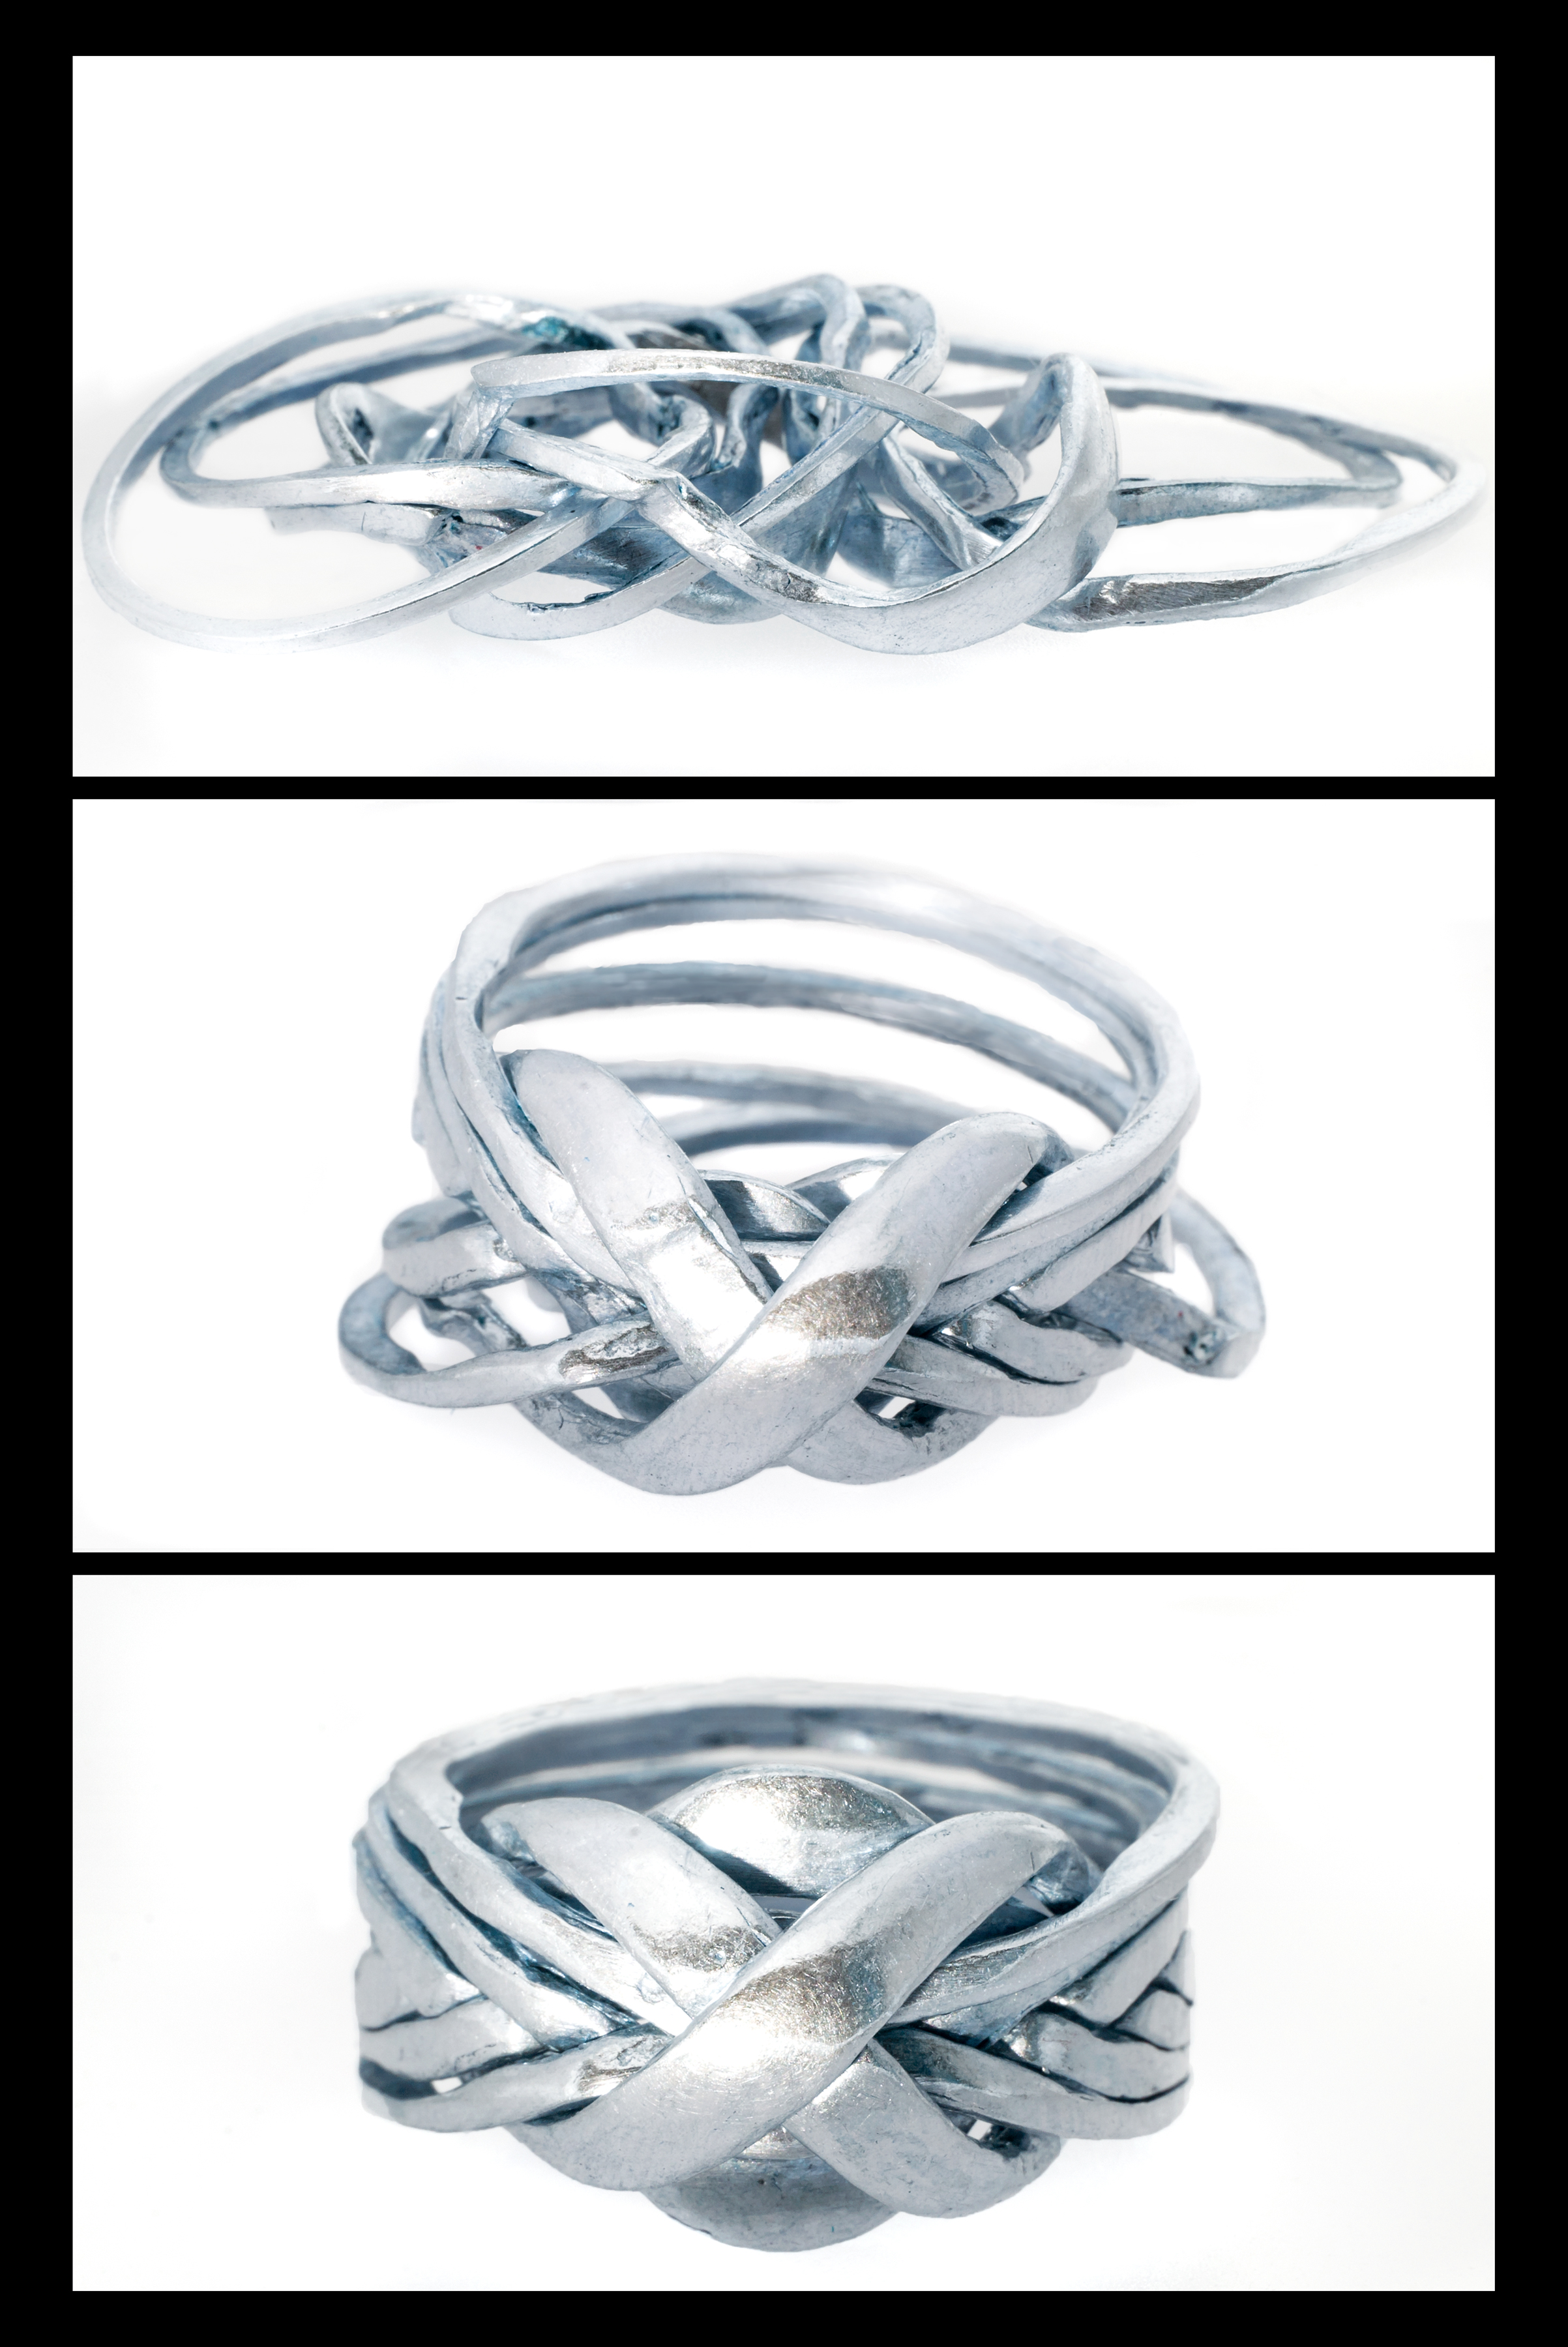
ring, macro, jewelry, product, jewellery, three, silver, triptych, puzzle, msh0913, msh09137, platinum